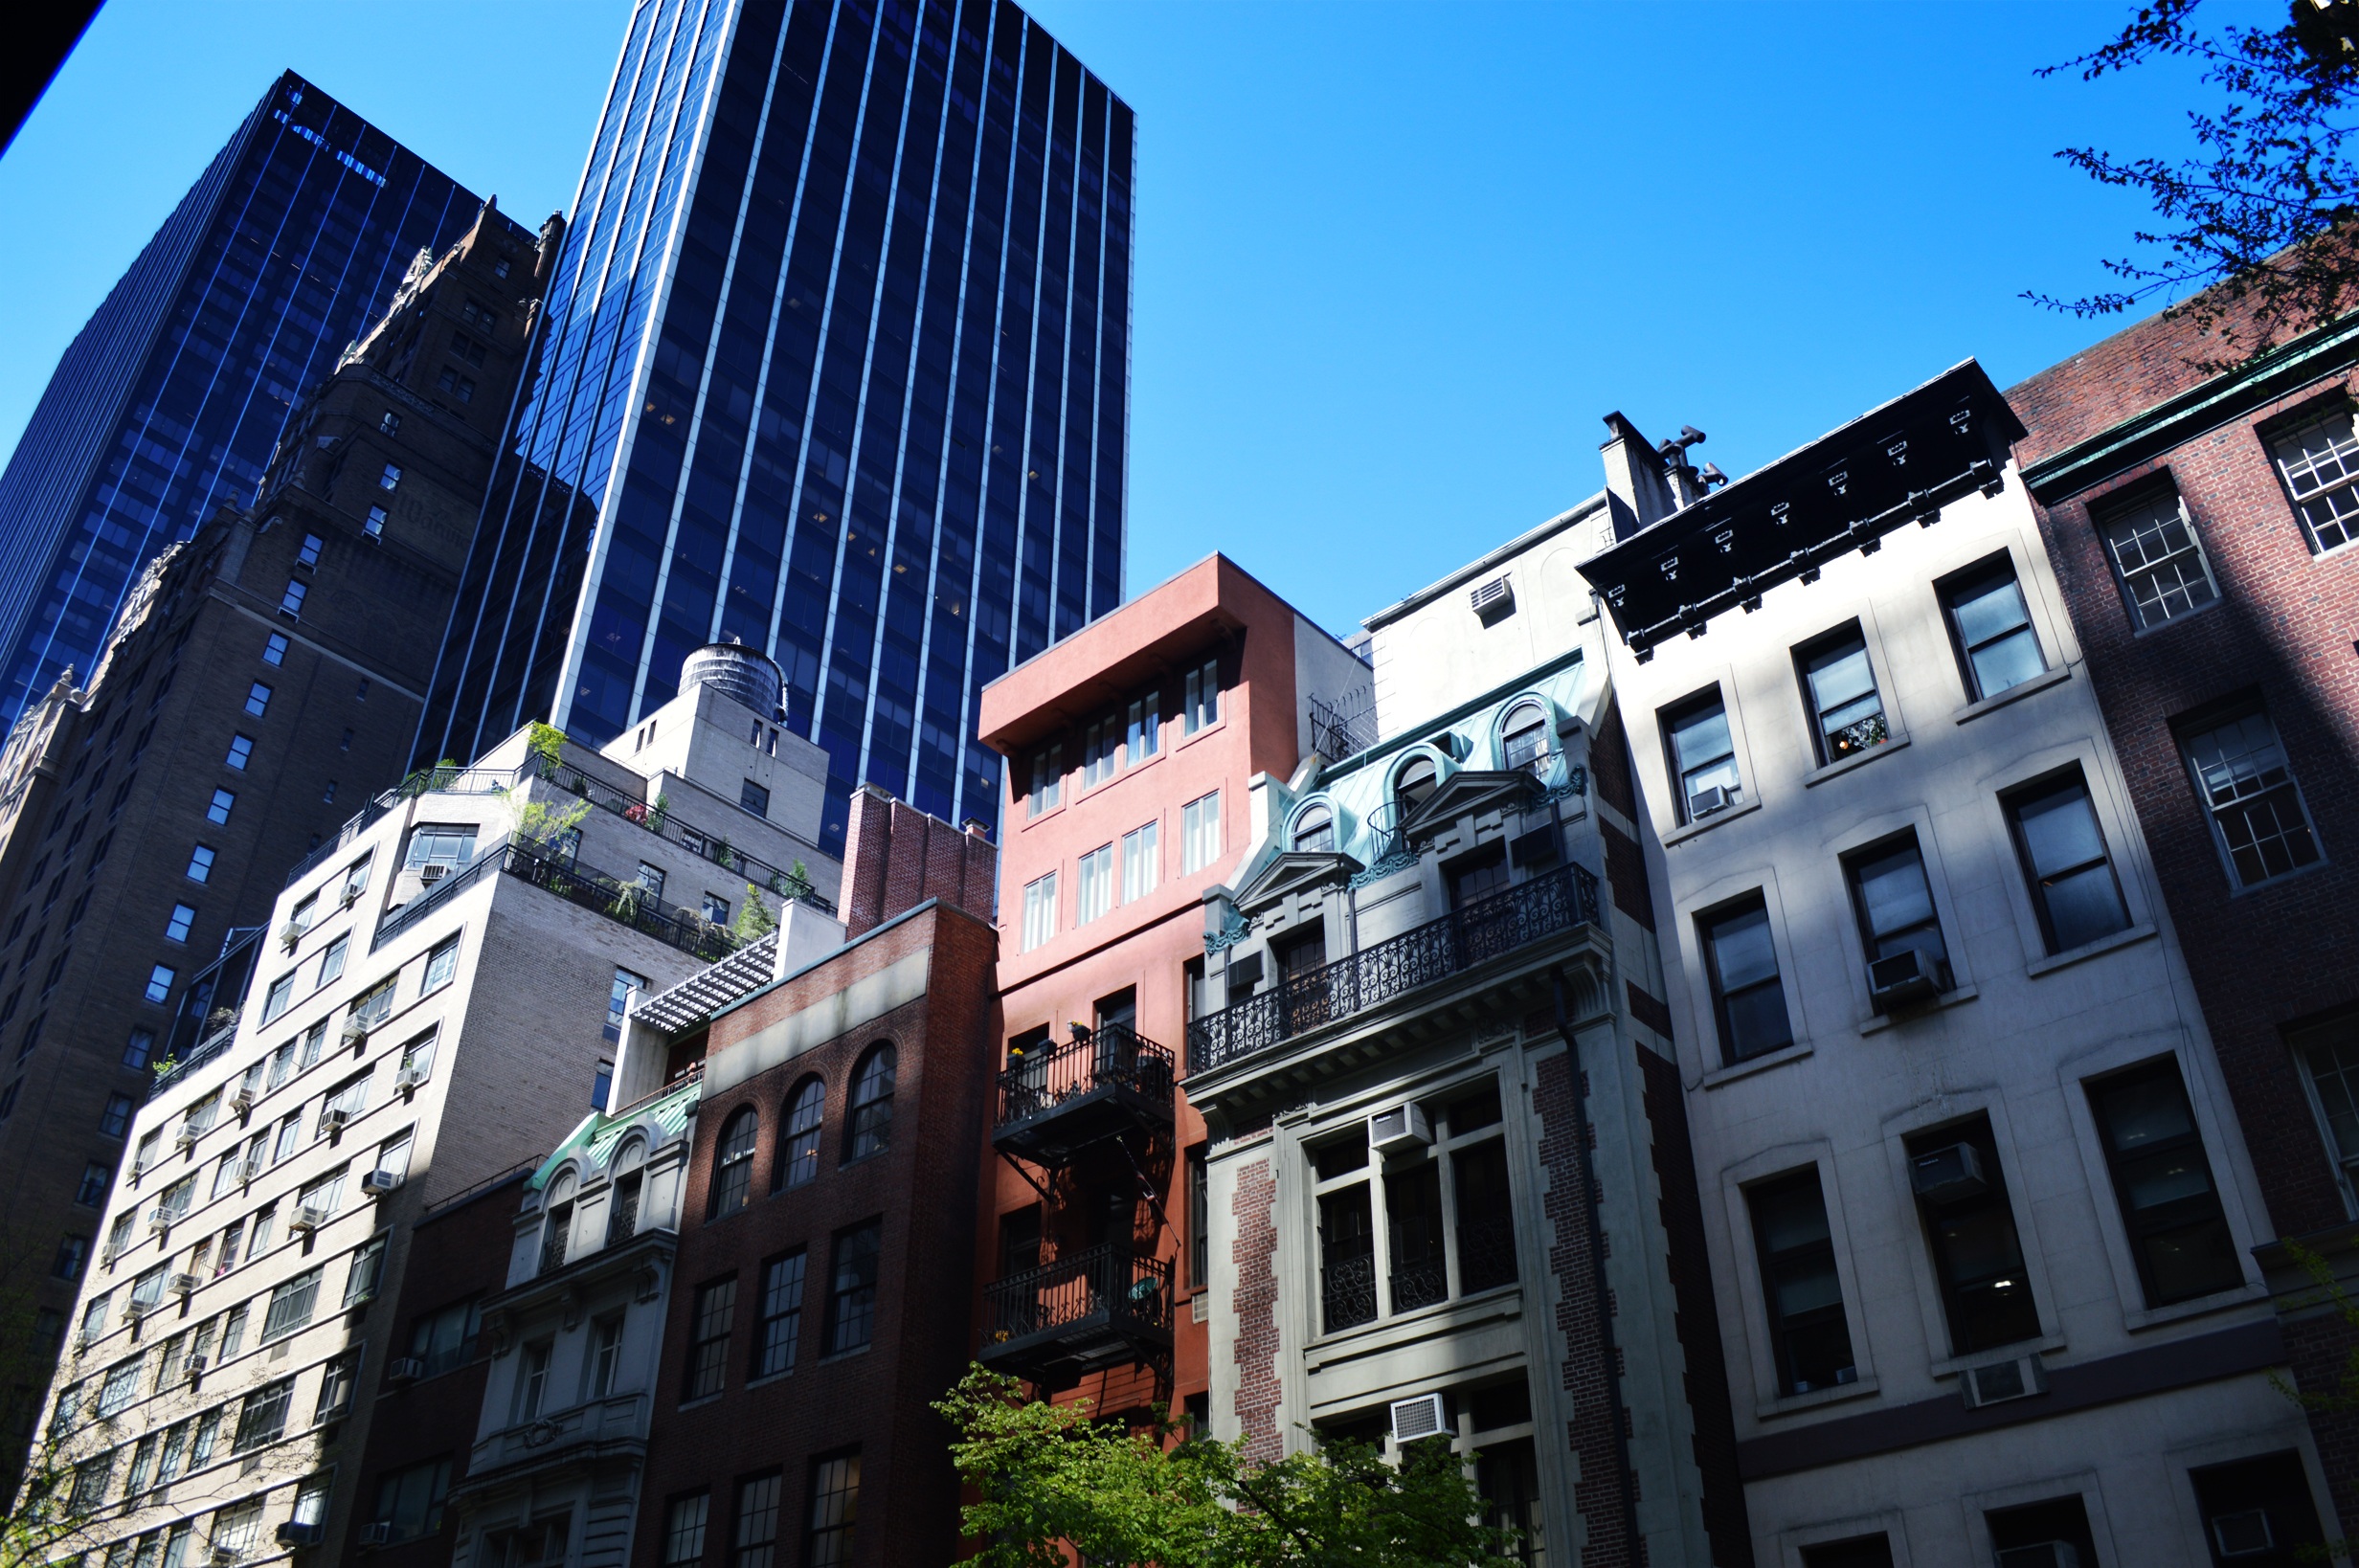
architecture, sky, street, house, town, building, city, skyscraper, new york, cityscape, downtown, landmark, facade, tower block, newyork, buildings, metropolis, neighbourhood, urban area, residential area, human settlement, metropolitan area